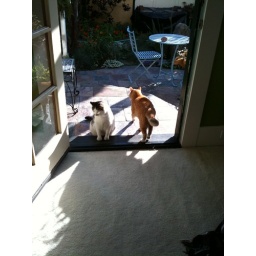
Sally and George in library door